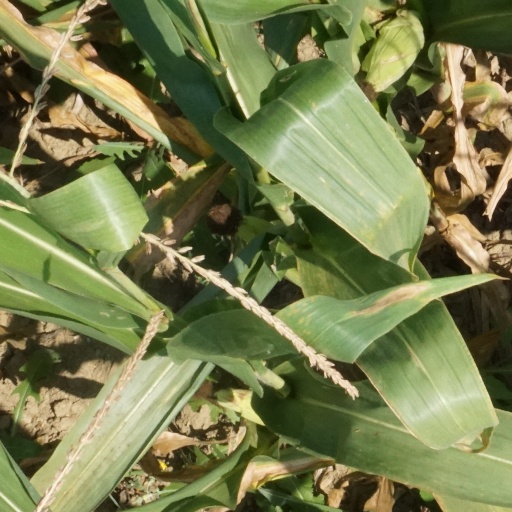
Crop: maize; corn